Bulgarian Land Forces

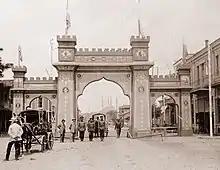
A triumphal arch in Edirne raised in honour of the Bulgarian troops entering the town, 1913

In the early 1900s instability in the Balkans continued, as the collapse of the Ottoman Empire progressed. After an anti-Ottoman rebellion in Macedonia and an Ottoman defeat in the Italo-Turkish War, Bulgaria, Greece, Serbia and Montenegro settled their differences and formed a coalition against the Ottoman Empire, known as the Balkan League. In late September 1912, both the League and the Ottoman Empire mobilised their armies. Montenegro was the first to declare war, on 25 September. The other three states, after issuing an impossible ultimatum to the Sublime Porte on 13 October, declared war on 17 October. Bulgaria was militarily the most powerful of the four states, with a large, well-trained and well-equipped army. The peacetime force of 60,000 men was expanded during the war to 370,000 (more than half of the League's total of 700,000 troops), with almost 600,000 men mobilised in total, out of a population of 4,300,000. The field army counted for 9 infantry divisions, 1 cavalry division and 1,116 artillery units. Bulgarian troops marked a decisive victory at Kirk Kilisse and captured Adrianople after a prolonged siege. A British war correspondent of the era compared the determination of Bulgarian troops to kill their enemy with that of the Japanese and the Gurkhas.